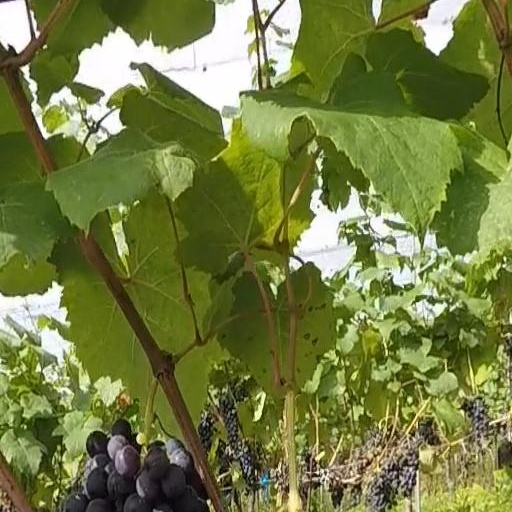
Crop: grape